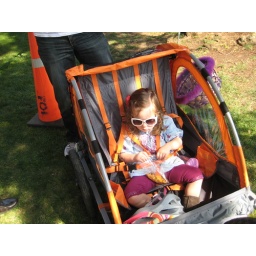
Savannah in bike trailer heading home after LG Bunny Fun Hunt